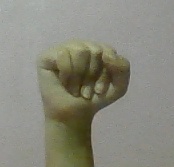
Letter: saad